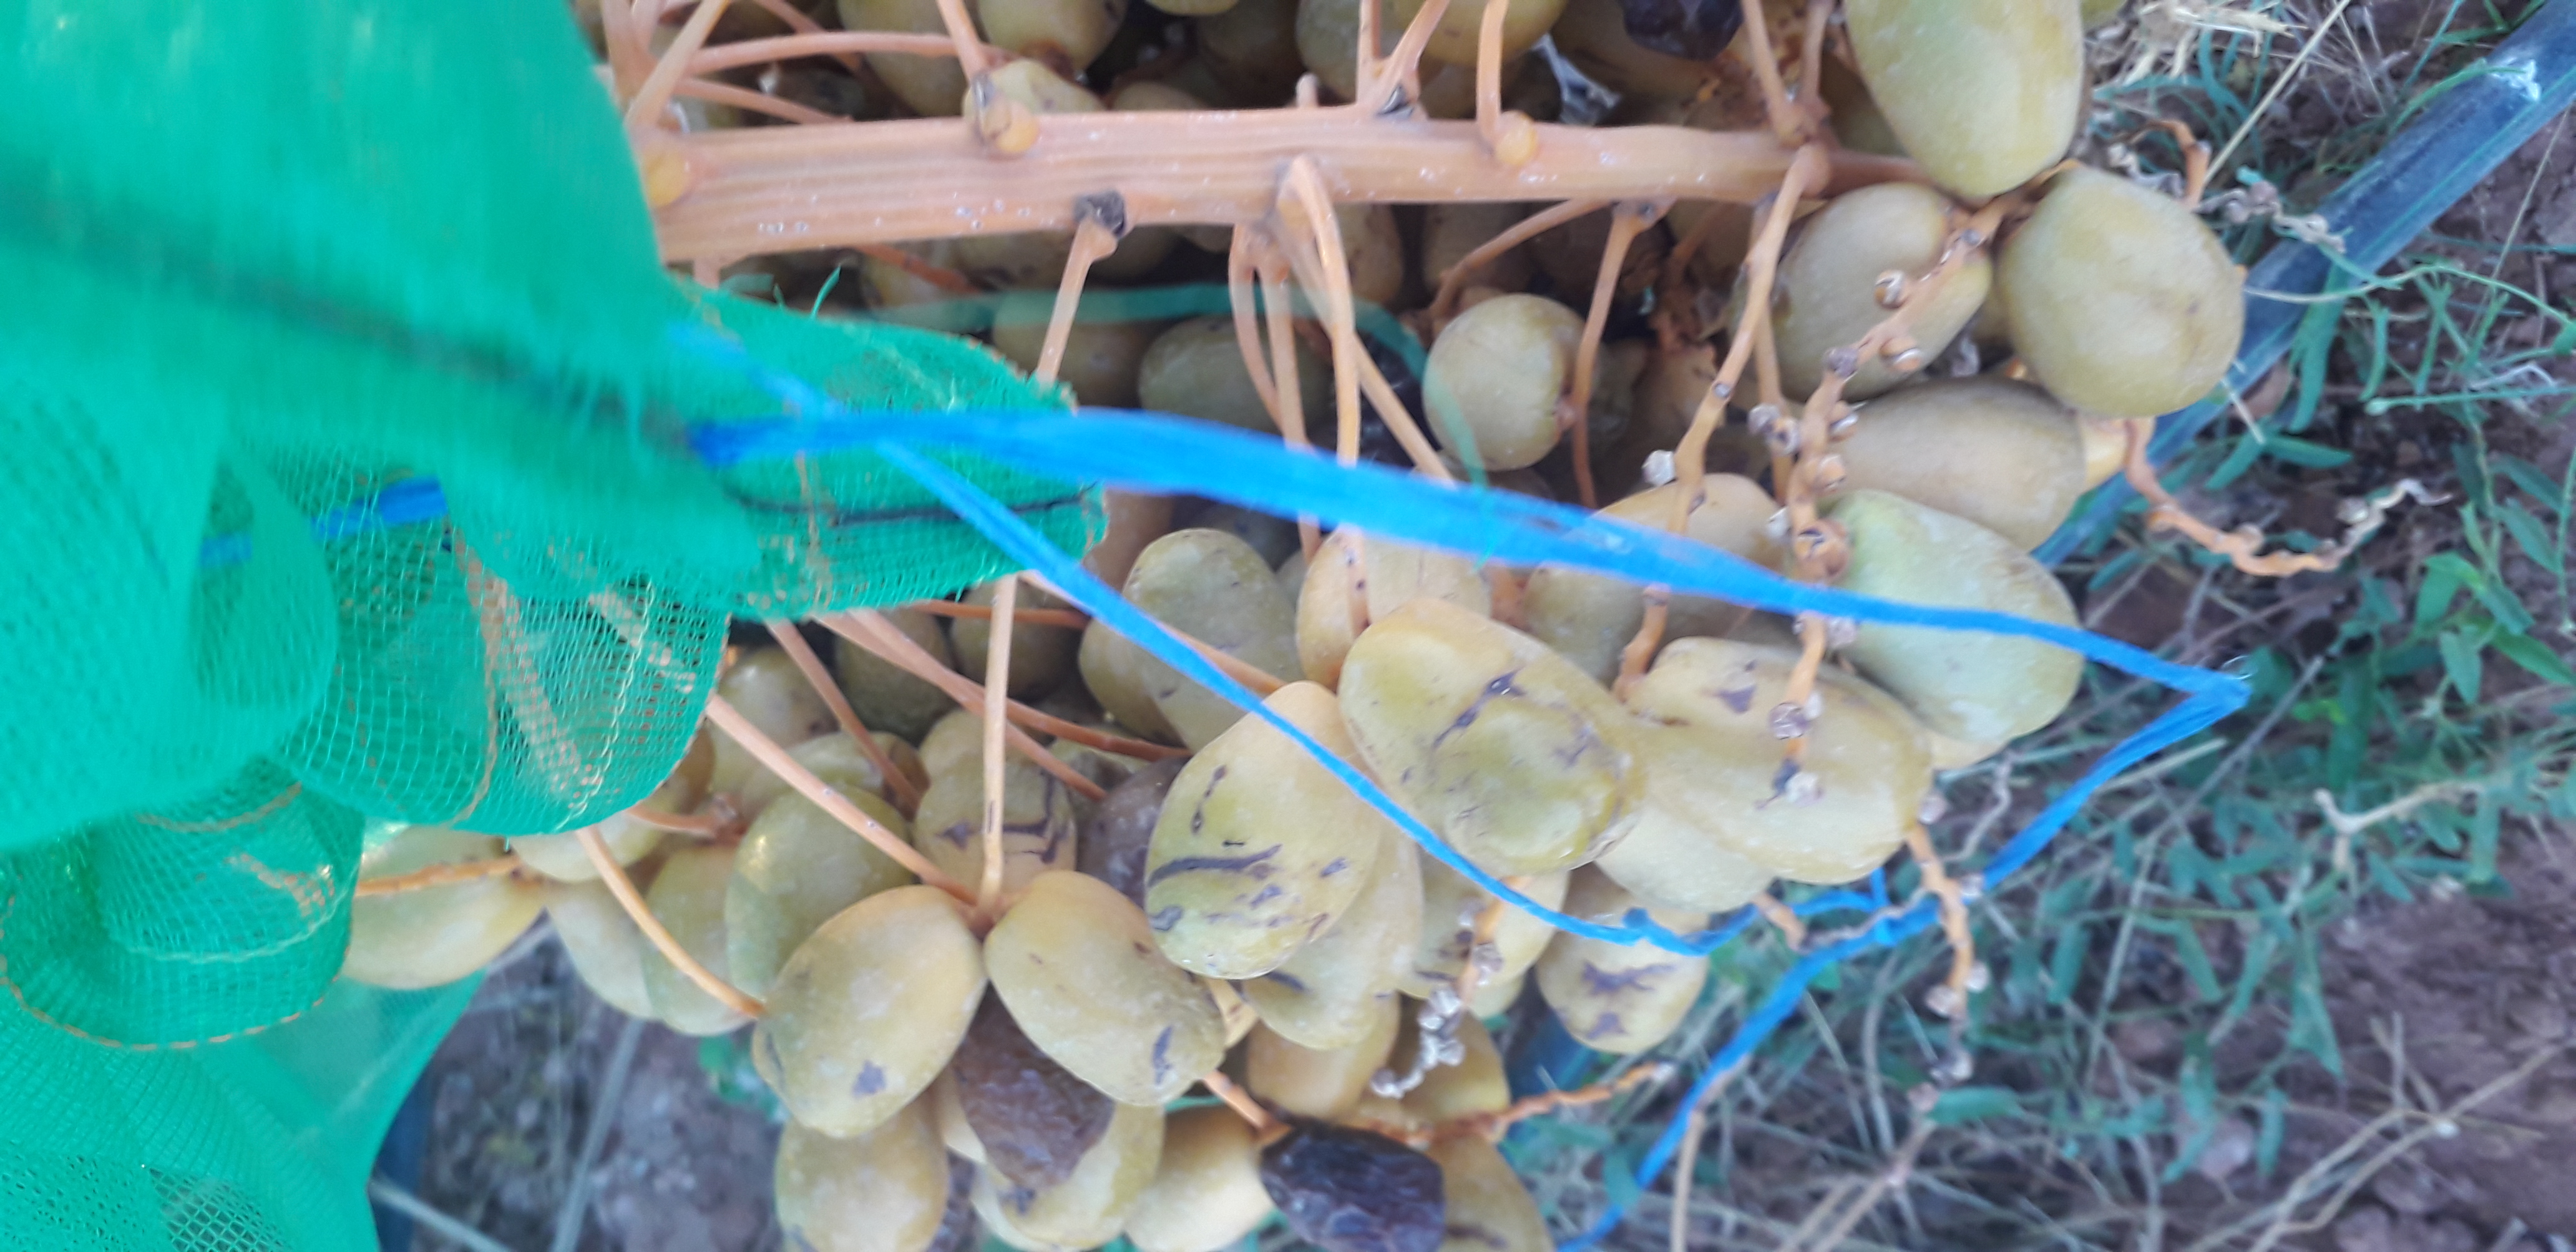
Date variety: Boufagous